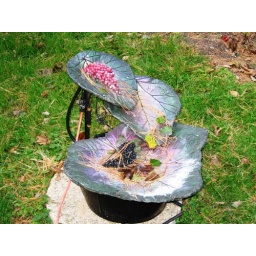
Their water fountain on October 13, 2007 in the morning at Mom's and Step-dad's home in Avoca, Wisconsin.